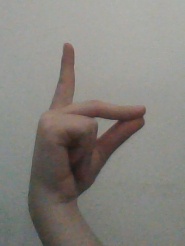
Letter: ta